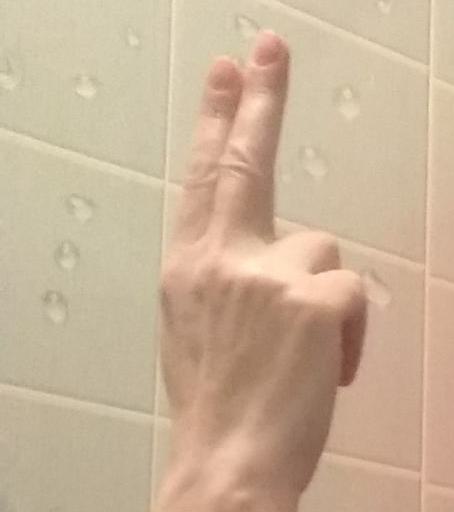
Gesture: two_up_inverted